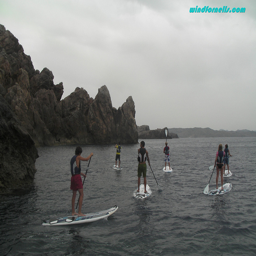
There are many surfers paddling in the water
A lot of people that are in the water.
Six people are paddle boarding in the ocean.
A group of people using paddle boards in a bay.
a group of people paddling on surf boards on a body of water